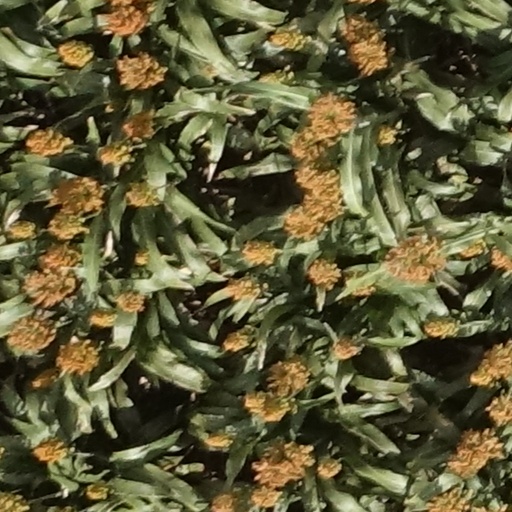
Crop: sorghum